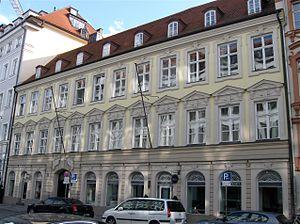
Le palais Seinsheim est un palais de ville de style rococo tardif situé à Munich.